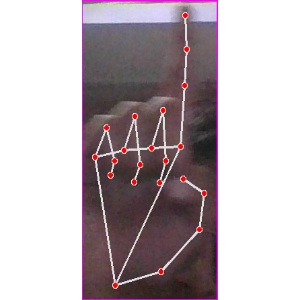
अक्षर: क